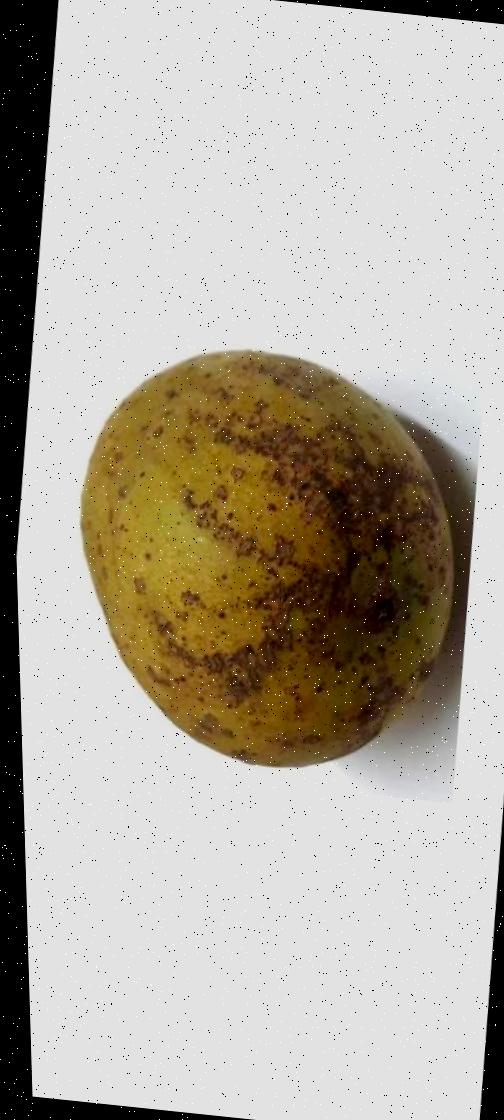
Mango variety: Gourmoti